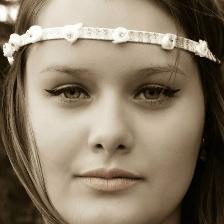
Label: faces